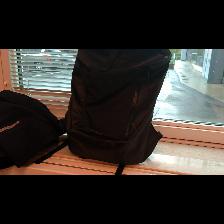
Label: NonHuman